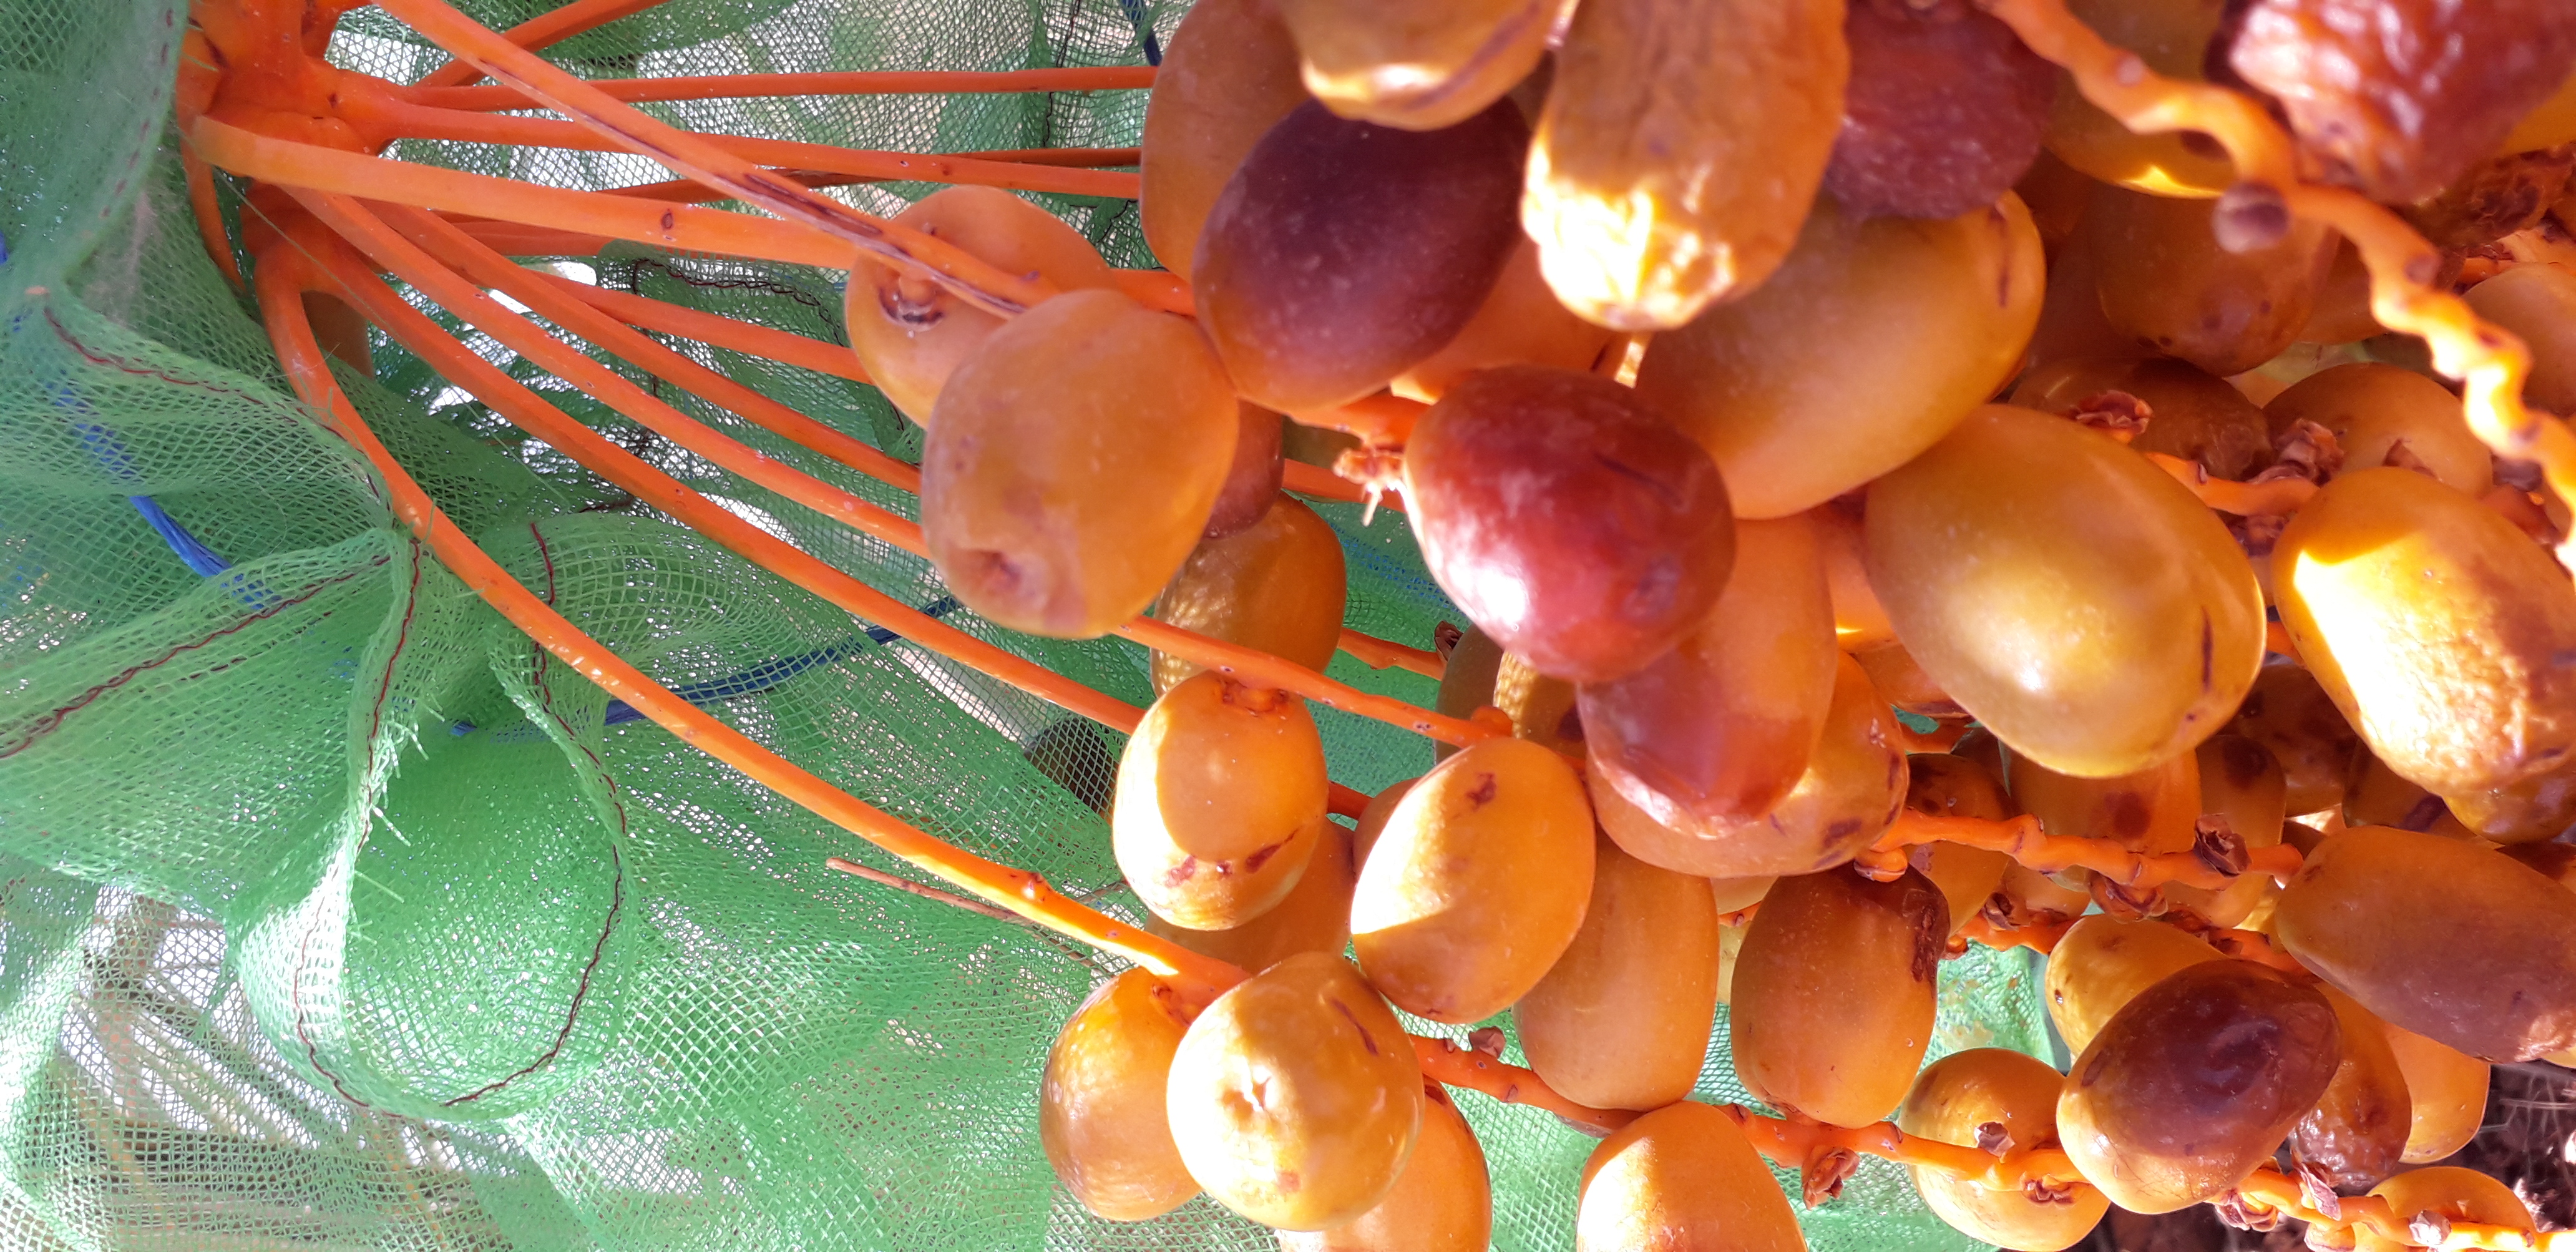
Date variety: Boufagous